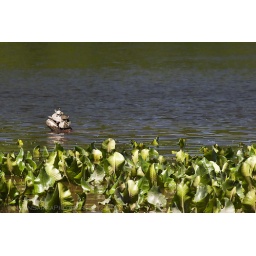
A family of turtles huddles on a rock in the Potomac River